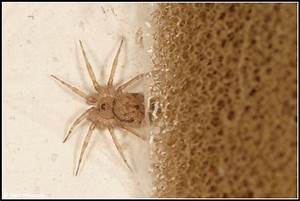
Label: spider